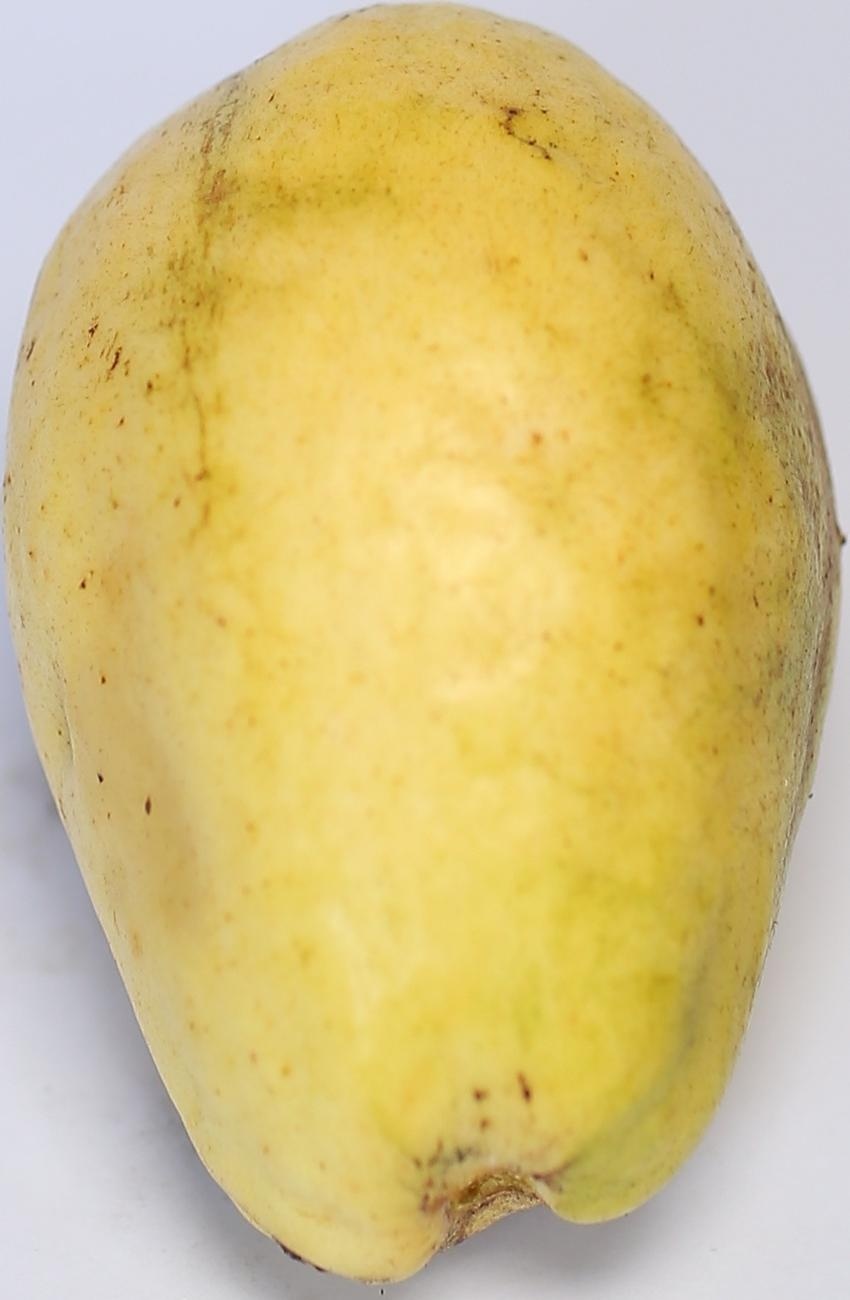
Maturity: ripe
Variety: thadhrami